Queen Victoria Market

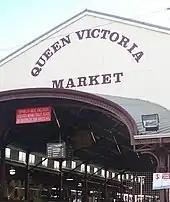
One of the many open-air sheds that comprise the market's central hub

In 1920, work to expand the markets to Peel Street were commenced. This involved building over the section of the old cemetery allocated for Jewish burials and also the graves of the first British colonists. Considerable public protest occurred to attempt to halt the development. Sir John Monash, who was Jewish, stated that if the project went ahead it "would stamp Australians as a people devoid of sentiment and morality." A petition to the Prince of Wales to intervene in the development proved unsuccessful.